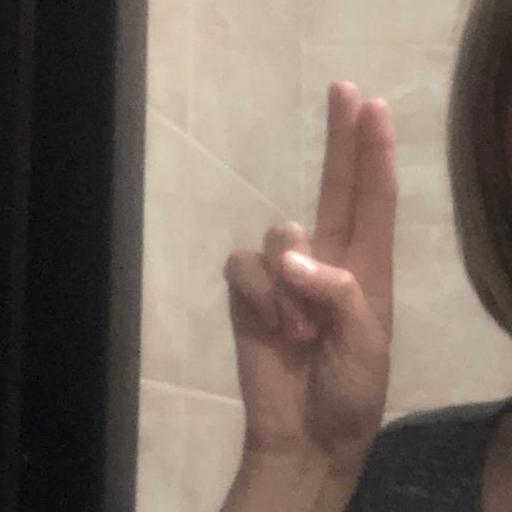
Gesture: two_up